Geoff Downes

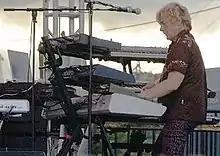
Downes performing with Asia, 2006

In 2006, Downes reunited with the original members of Asia for a series of tours that continued into 2008, releasing a new album of studio material, "Phoenix" (2008), with more shows performed through Spring 2009. Later in 2009, the original Asia toured the US supporting Yes, with him and guitarist Steve Howe doing double duty performing with both bands nightly.